Thomas Boston

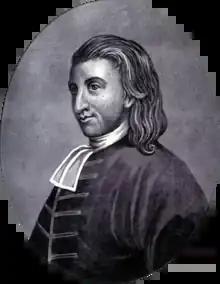
from "A general account of my life"

Thomas Boston (17 March 167620 May 1732) was a Scottish Presbyterian church leader, theologian and philosopher. Boston was successively schoolmaster at Glencairn, and minister of Simprin in Berwickshire, and Ettrick in Selkirkshire. In addition to his best-known work, "Human Nature in Its Fourfold State", one of the religious classics of Scotland, he wrote an original little book, "The Crook in the Lot", and a learned treatise on the Hebrew points. He also took a leading part in the Courts of the Church in what was known as the "Marrow Controversy," regarding the merits of an English work, "The Marrow of Modern Divinity", which he defended against the attacks of the "Moderate" party in the Church. Boston, if unduly introspective, was a man of singular piety and amiability. His autobiography is an interesting record of Scottish life, full of sincerity and tenderness, and not devoid of humorous touches, intentional and otherwise.